Honoré Laval

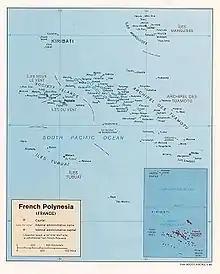
French Polynesia(Tahiti center left, with Gambiers to the southeast)

Accompanied by Fathers François Caret, Chrysostome Liausu, and Brother Columba Murphy, he travelled by coach from Paris via Tours and Poitiers to Bordeaux, where they boarded the "Sylphide", which sailed on 1 February 1834 for Valparaíso, arriving on 13 May. Taking passage on Captain Sweetwood's ship, the "Peruvian", out of Boston, Caret and Laval arrived 8 August on Akamaru in the Gambier Islands.